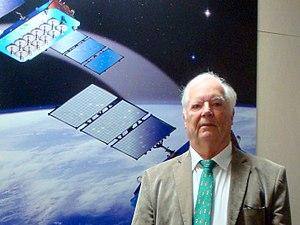
Guy Lebègue, ""Monsieur Spacebus"", présente la famille Spacebus lors d'une conférence organisée par le groupe régional Côte d'Azur de l'association aéronautique et astronautique de France"
L'Association aéronautique et astronautique de France, reconnue d'utilité publique, est la société savante française, carrefour potentiel des compétences, dans les domaines de l'aéronautique et l'astronautique.